Grote Kerk, Haarlem

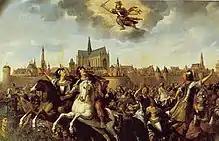
Saint Bavo saves Haarlem from the Kennemers. Dated 1673 but showing legend from 1274. Now in the collection of the Catholic Cathedral of Saint Bavo, also in Haarlem.

This church is an important landmark for the city of Haarlem and has dominated the city skyline for centuries. It is built in the Gothic style of architecture, and it became the main church of Haarlem after renovations in the 15th century made it significantly larger than the Janskerk (Haarlem). First mention of a church on this spot was made in 1307, but the wooden structure burned in the 14th century. The church was rebuilt and promoted to chapter church in 1479 and only became a cathedral in 1559. The main architects were Godevaert de Bosscher and Steven van Afflighem (nave), and Evert van Antwerpen (transept). The term "cathedral" was never really associated with this church, since it was only consecrated as a cathedral in 1559, which was already in the middle of the period known as the Protestant Reformation. The church was confiscated only 19 years later during the "Haarlemse noon" in 1578, when it was converted to Protestantism. It was dedicated to Saint Bavo at some time before 1500, though there exists a curious painting in the collection of the Catholic Cathedral of St. Bavo illustrating the miracle of St. Bavo saving Haarlem from the Kennemers in a scene from the 13th century. This painting was painted a century after the Catholics were banned from their church, and may have been a commemorative painting referring to the defense of the Church and the Catholic faith as well as the defense of the city.